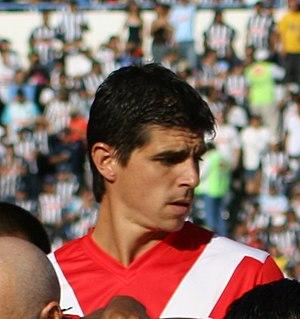
Claudio Fernando Graf est un footballeur argentin. Il joue au poste d'attaquant.